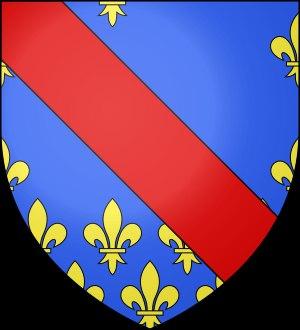
Le duché de Bourbon, plus communément nommé Bourbonnais, est une région historique et culturelle française. Cette ancienne province a pour chef-lieu Moulins et son territoire correspond approximativement au département de l'Allier, mais certaines portions se trouvent réparties dans des départements voisins, comme le Puy-de-Dôme et le Cher.
Le titre de duc de Roannais, pair de France, a été créé en 1519 au profit de Artus Gouffier de Boissy, comte d'Étampes et de Caravas, grand maître de France.